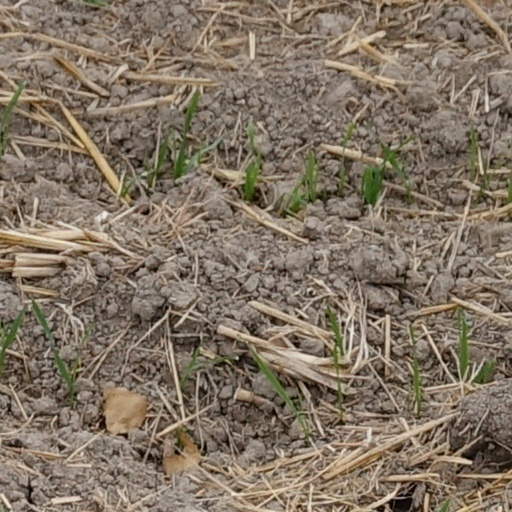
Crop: wheat